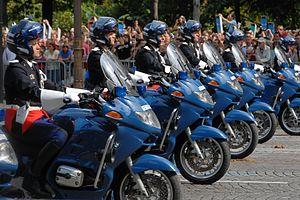
Membres du groupement motocycliste Ile de France de la gendarmerie départementale pendant le défilé du 14 juillet 2007 sur les Champs-Élysées. Español: Gendarmes del escuadrón motociclista de la gendarmería desfilando el 14 de julio de 2007 en los Champs-Élysées durante las celebraciones por el día de la toma de la Bastilla.
La Gendarmerie nationale est une force armée française chargée des missions de police et placée sous la tutelle du ministère de l'Intérieur. Contrairement aux policiers, ses membres sont des militaires. Héritière de la Maréchaussée, la Gendarmerie est l'une des plus anciennes institutions françaises. De nombreux pays dans le monde ont adopté le principe d'une force de police à statut militaire directement inspirée par la Gendarmerie française.
L'escadron est un type de formation que l'on trouve dans les trois principales subdivisions de la Gendarmerie nationale : la gendarmerie départementale, la gendarmerie mobile et la garde républicaine.